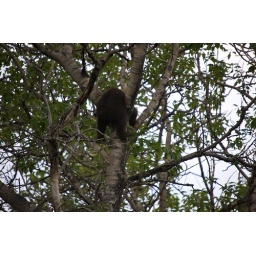
This cub was killed by a male bear 2 days after this photo was taken.